Kerchief

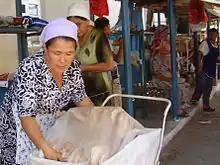
Oramal

The Oramal is a traditional kerchief used in Central Asia and the Caucasus (note how it is tied, the neck is usually not covered by it). In some countries like Uzbekistan, it was traditionally used only at home, while in public the paranja was more popular. In other countries, like Kazakhstan, it was commonly used in public. In Kyrgyzstan, the white color is an indication that the woman is married.